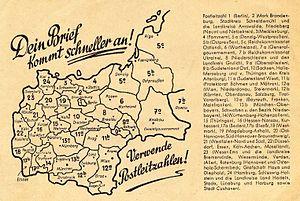
Le code postal est un ensemble court de chiffres ou de lettres inclus dans l'adresse postale, et utilisé par les entreprises postales pour simplifier et accélérer l'acheminement du courrier.